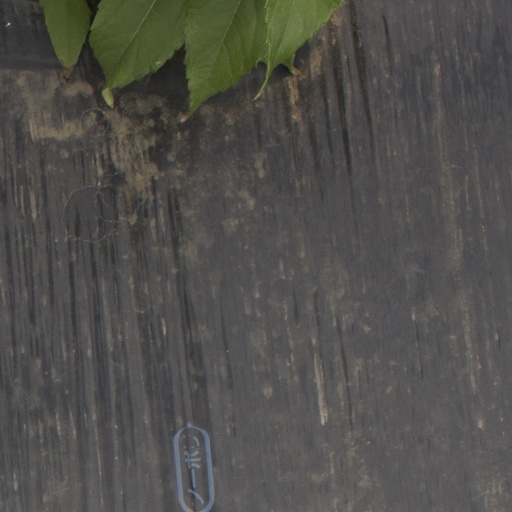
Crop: Jerusalem artichoke